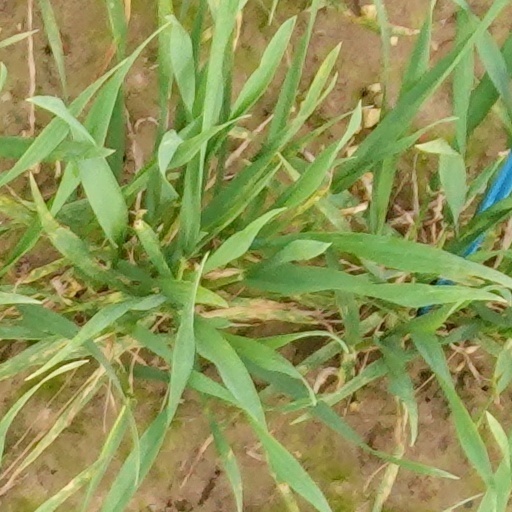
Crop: wheat